Banj beach

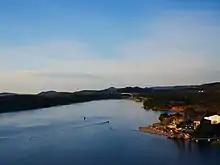
View of beach and Šibenik Bridge

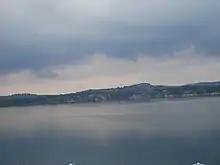
View from the beach to St. Anthony Channel

Banj Beach is the most famous beach based in Šibenik, Croatia. It was built in 2012. It is located one kilometer away from the center of the town. There are numerous amenities for children and adults on the beach, such as beach volleyball and Petrus bar, which is also a nightclub. The beach has a beautiful panoramic view of the old town, St. Michael's Fortress and St. Anthony Channel. Since 2013, events and concerts occur during the day and at night.